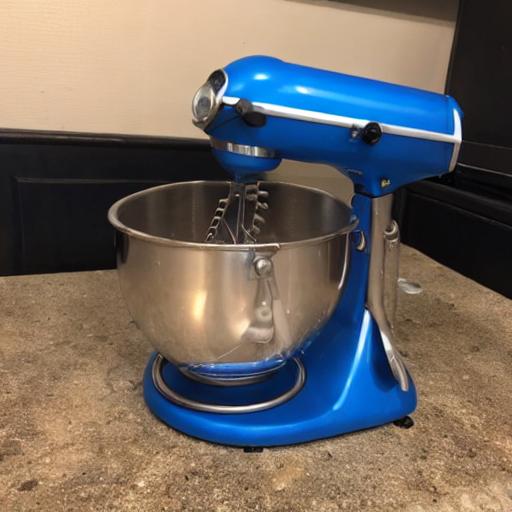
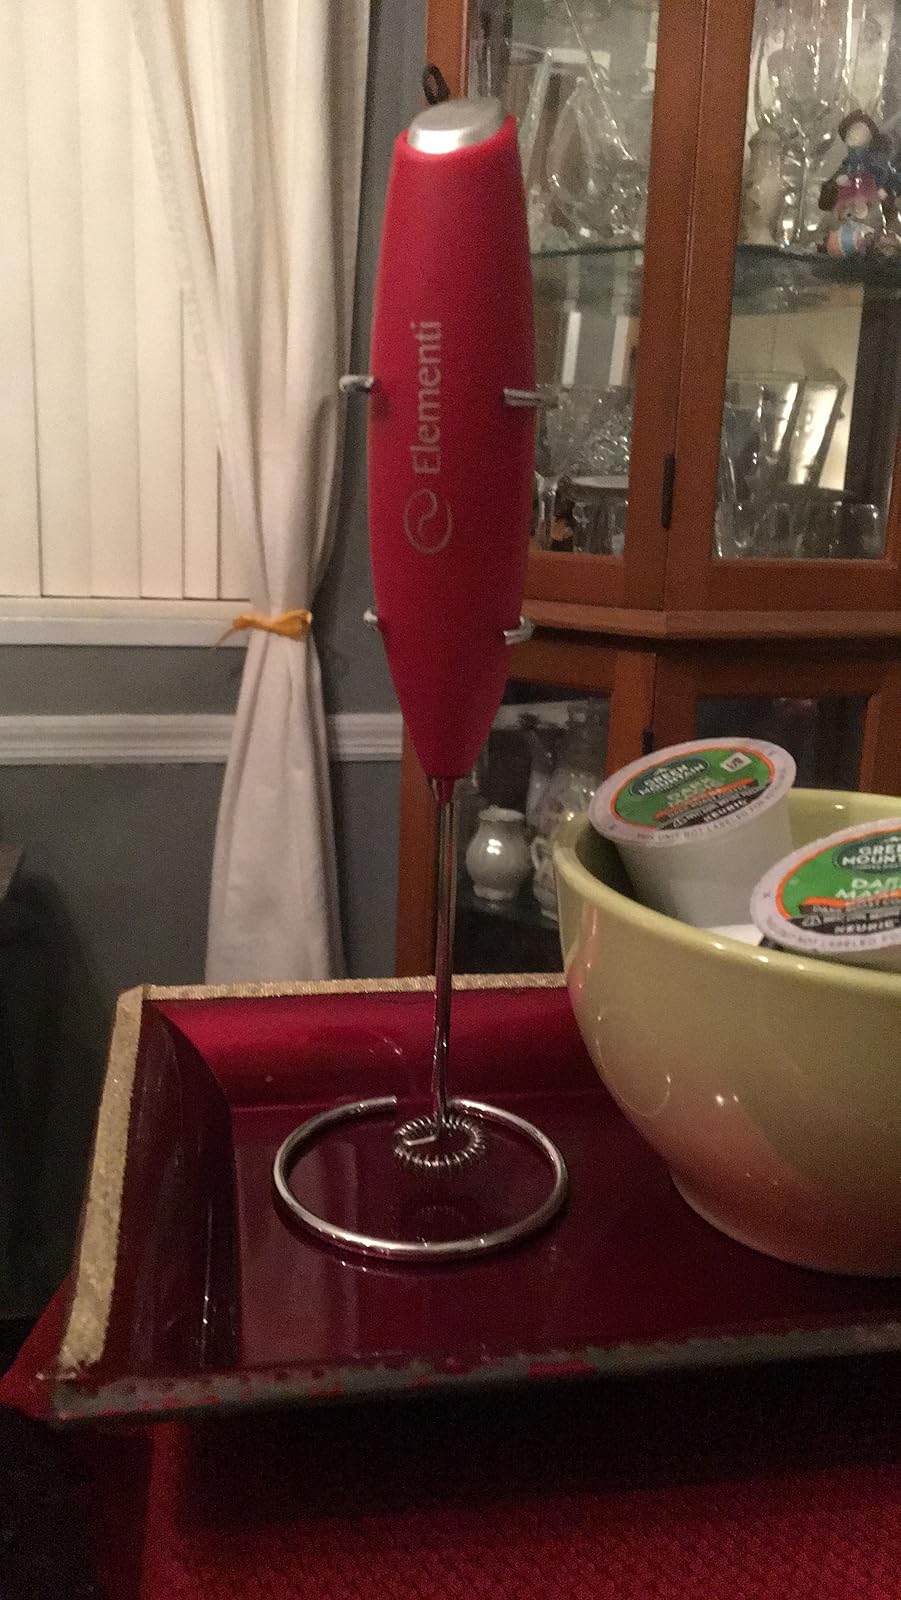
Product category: items_mixer
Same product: no